Tel Aviv

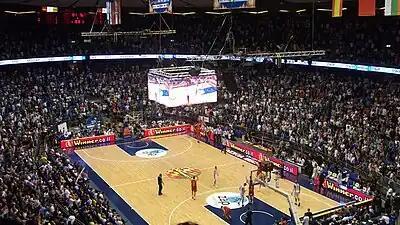
Menora Mivtachim Arena

The Shalom Meir Tower, Israel's first skyscraper, was built in Tel Aviv in 1965 and remained the country's tallest building until 1999. At the time of its construction, the building rivaled Europe's tallest buildings in height, and was the tallest in the Middle East.